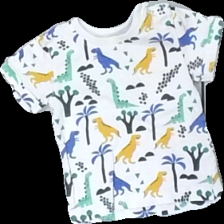
View: front
Type: T-shirt
Category: Children
Brand: Mywear (Ica)
Colors: Blue, White, Yellow, Multicolor
Material: 100% cotton
Pattern: Animal print
Cut: Regular
Size: 74
Season: All
Damage location: top center
Damage 2 location: middle center
Price range: <50
Recommended usage: Export
Description: vit t-shirt med dinosaurier och träd. lite luddig/urtvättad i färgen